Revolt of the Languedoc winegrowers

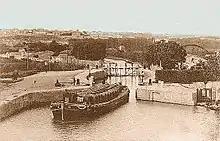

The winemakers of Languedoc felt themselves increasingly threatened by wines imported from Algeria through the port of Sète and by chaptalization (adding sugar before fermentation to increase alcohol content).